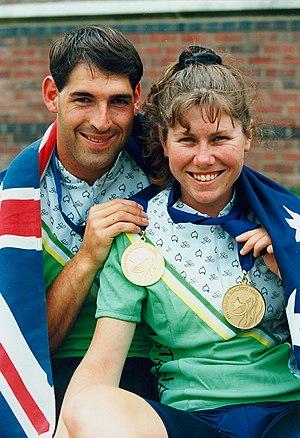
Kerry Joan Modra, est une coureuse cycliste australienne de tandem.
Kieran John Modra, né le 27 mars 1972 à Port Lincoln et mort le 13 novembre 2019 à Kingsford, est un athlète, nageur et coureur cycliste handisport australien.